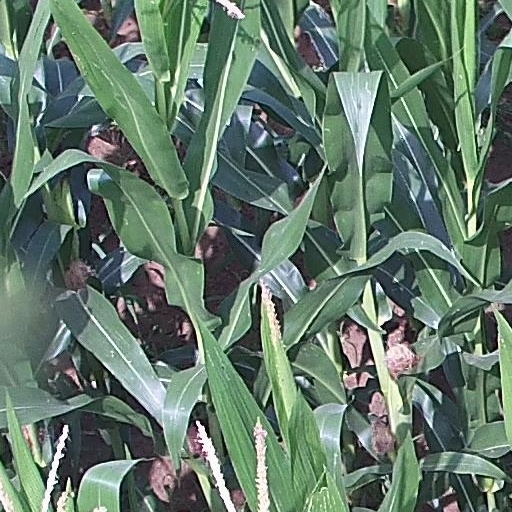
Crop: maize; corn